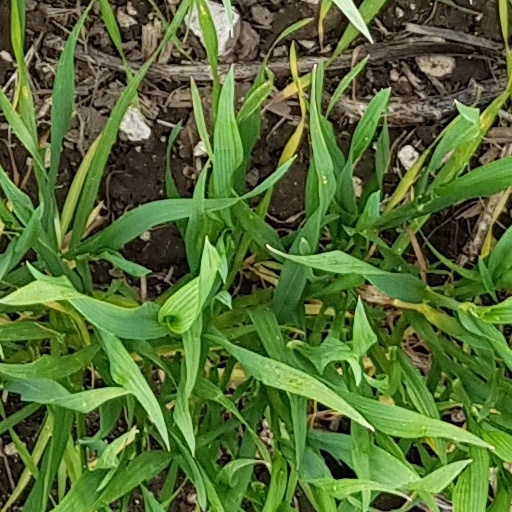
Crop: wheat